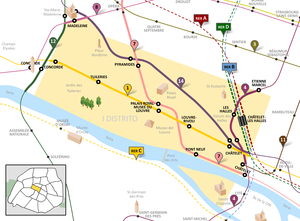
1er arrondissement de Paris (France), les lignes de métro et RER. En espagnol
Le 1ᵉʳ arrondissement de Paris est l'un des arrondissements les plus centraux du cœur historique de Paris. Il comprend notamment l'un des plus anciens quartiers de la ville, le quartier des Halles, qui date du tout début du Moyen Âge.